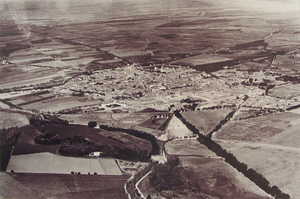
Vue aérienne d'Alcalá de Henares depuis le sud-est, prise en 1920. Photographie des Archives Historiques de l'Armée de l'air espagnole. signature: 1-10646-01.
Alcalá de Henares est une commune espagnole, située dans la Communauté de Madrid.